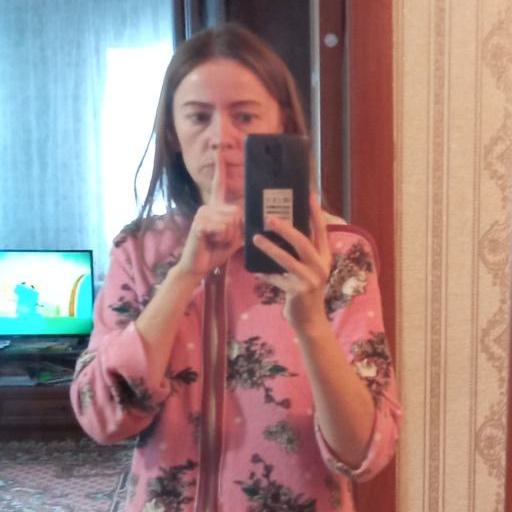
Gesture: no_gesture